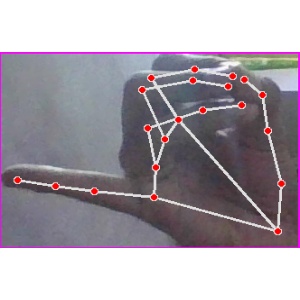
अक्षर: च